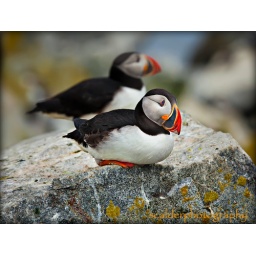
Two Puffins, one in focus, sitting on a rock